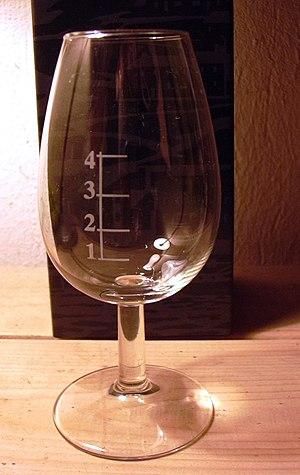
Whisky ou whiskey est le nom générique d'un ensemble d'eaux-de-vie fabriquées par distillation de céréales maltées ou non maltées. L'origine du whisky est encore aujourd'hui sujette à controverses entre Écossais et Irlandais, chacun y allant de sa preuve la plus ancienne. Par la suite, le whisky a été exporté vers le Nouveau Monde. Depuis le début du XXᵉ siècle, des distilleries se sont développées au Japon, puis dans le reste du monde plus récemment.